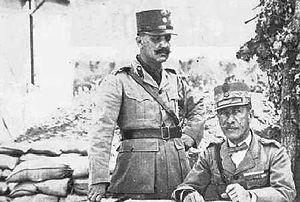
La participation de la Grèce à la Première Guerre mondiale est d’abord indirecte, du fait de l’occupation de plusieurs régions du pays par les puissances belligérantes, mais elle a très vite d’importantes répercussions politiques et sociales. À partir de 1916, avec l’éclatement du « Schisme national », et surtout de 1917, la Grèce rentre de plain-pied dans la guerre aux côtés de la Triple-Entente.
Elefthérios Kyriákou Venizélos, né le 11 août 1864 à Mourniés, en Crète, et décédé le 18 mars 1936 à Paris, en France, est un homme politique grec, considéré, dès 1921, comme le « fondateur de la Grèce moderne ».
La bataille de Skra di Legen est une bataille de deux jours livrée durant la Première Guerre mondiale qui se déroula autour de la position fortifiée du Skra di Legen, un sommet du massif montagneux du Páiko, dans la région de Macédoine grecque, au nord-est de Thessalonique, et lors de laquelle les troupes grecques appuyées par une brigade française remportèrent une victoire sur les forces bulgares.
Emmanuel Zymvrakakis est né en 1861 à Nauplie, en Grèce, et est décédé à Athènes, en 1928. C’est un militaire grec célèbre pour son action durant la Première Guerre mondiale.